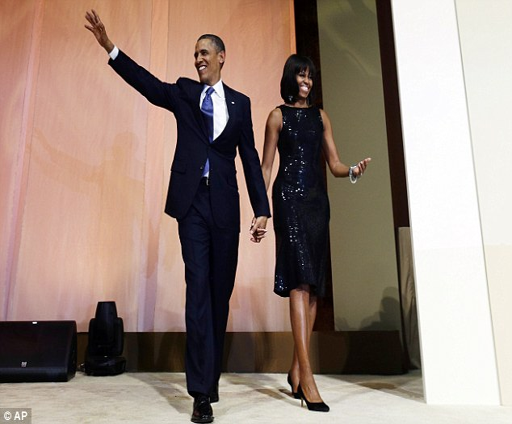
glittering event : politician and person arrive to speak to supporters and donors at a reception for the 57th presidential inauguration